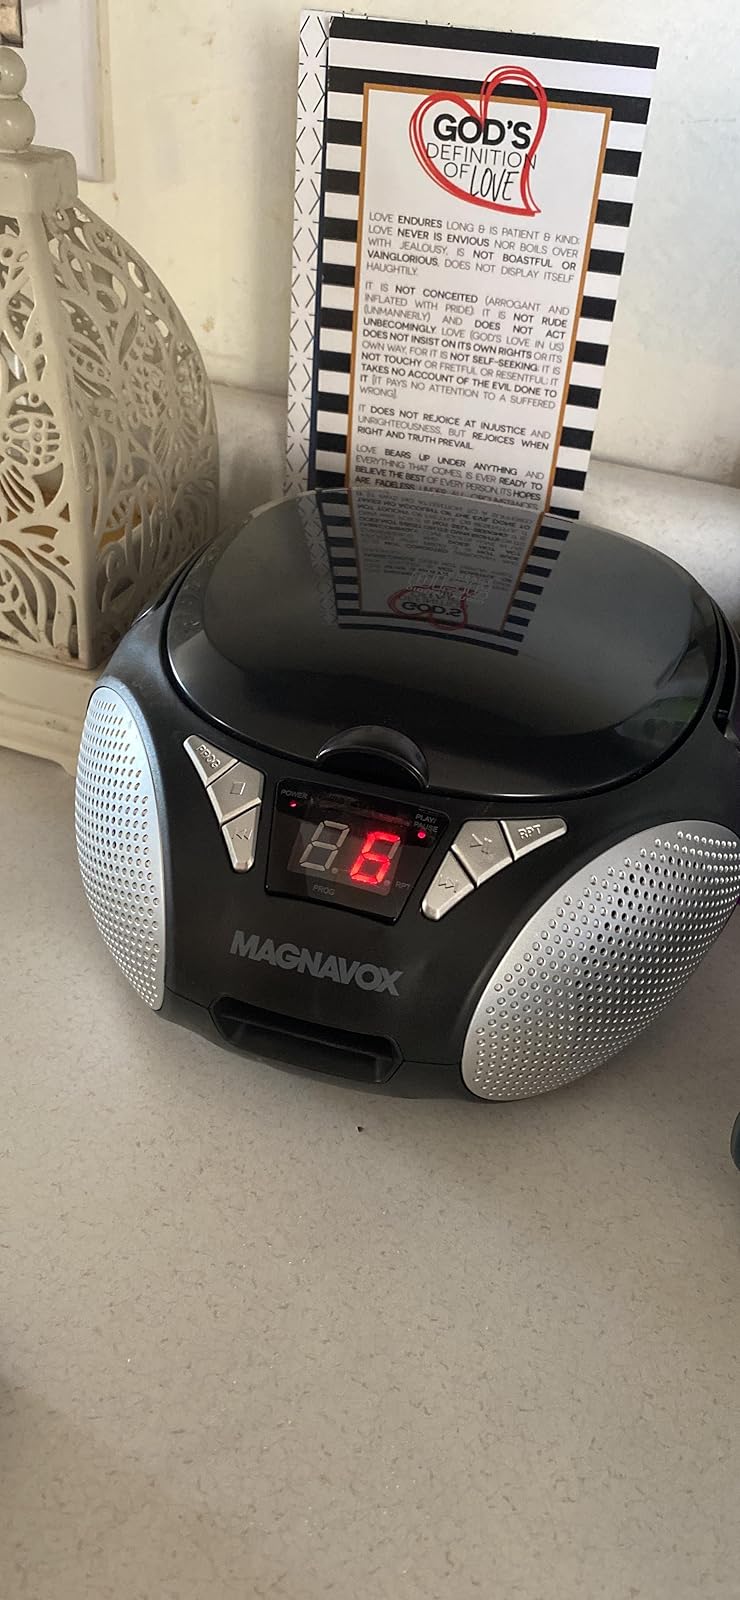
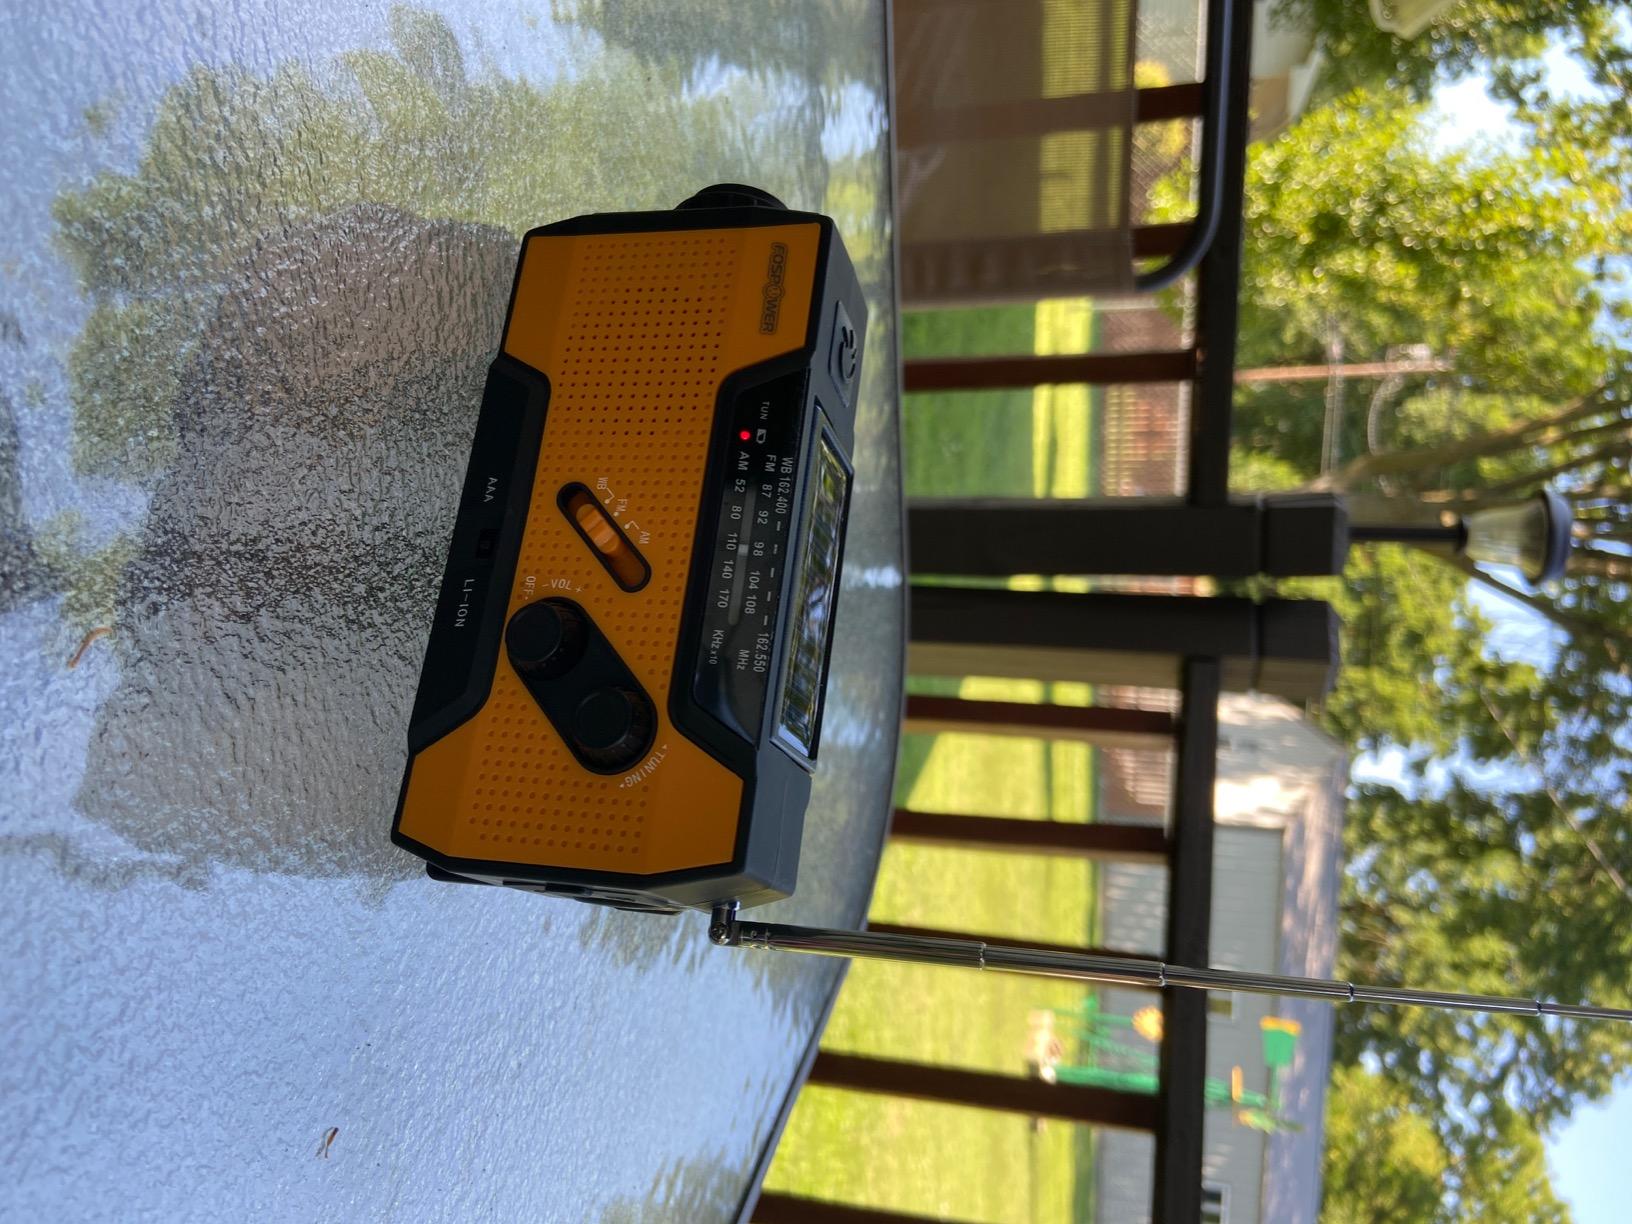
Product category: radio
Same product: no